Eutorna caryochroa

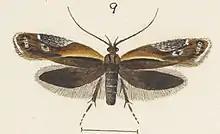
Illustration of female

"E. caryochroa" was first described by Edward Meyrick in 1889 using specimens collected at Castle Hill, Lake Wakatipu, Dunedin and Invercargill. The male lectotype specimen, held at the Natural History Museum, London, was collected in reserve bush and forest in Dunedin.